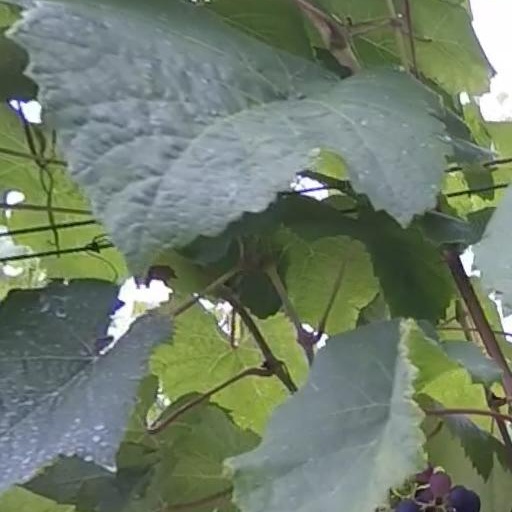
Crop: grape